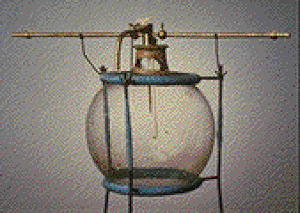
Antoine Laurent Lavoisier, ci-devant de Lavoisier, né le 26 août 1743 à Paris et guillotiné le 8 mai 1794 à Paris, est un chimiste, philosophe et économiste français, souvent présenté comme le père de la chimie moderne, qui se développera à partir des bases et des notions qu'il a établies et d'une nouvelle exigence de précision offerte par les instruments qu'il a mis au point. Il a inauguré la méthode scientifique, à la fois expérimentale et mathématique, dans ce domaine qui, au contraire de la mécanique, semblait devoir y échapper.